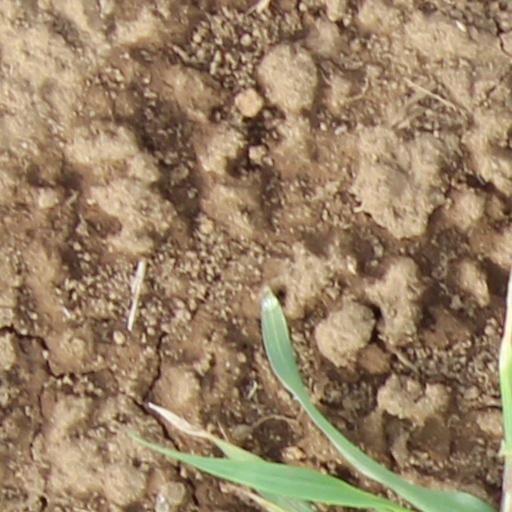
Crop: wheat